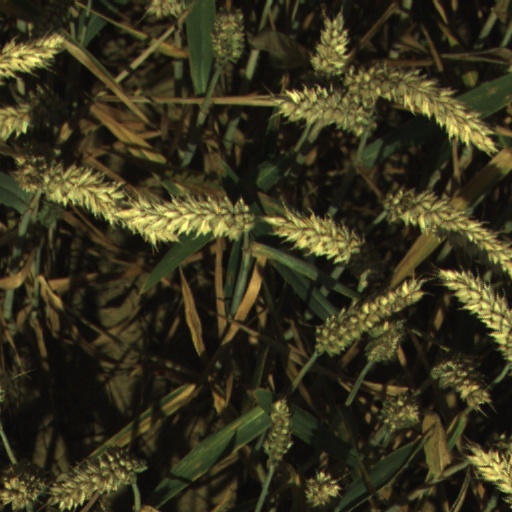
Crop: wheat